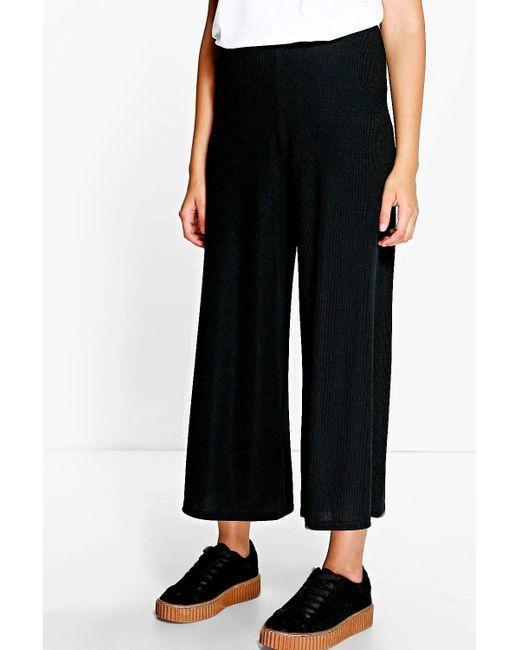
Schwarze knöchellange Hose mit hoher Taille und weitem Bein